Fort de Boncelles

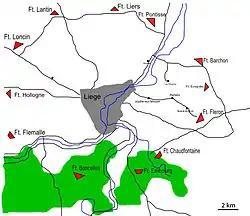
The Liège forts

Boncelles first came under attack on 6 August 1914. Because the Liège fortifications had proved to be unexpectedly stubborn, the Germans brought heavy siege artillery to bombard the forts with shells far larger than they were designed to resist. Boncelles resisted until the 14th, when it was unable to continue to resist due to the asphyxiating fumes that permeated the fort.